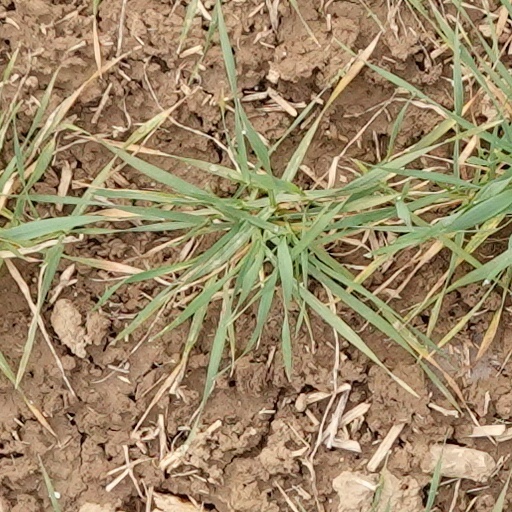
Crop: wheat